Holyoke, Massachusetts

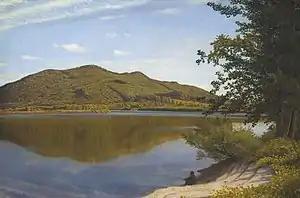
"Mount Tom", , by Thomas Charles Farrer, oil on canvas, as seen at the National Gallery of Art

The Indigenous people of Holyoke and South Hadley Falls were the Algonquian peoples. Though records are incomplete, the area was settled by the Pocomtuc, sometimes referred to as the Agawam or Nonotuck.